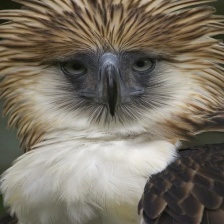
Species: PHILIPPINE EAGLE
Scientific name: PITHECOPHAGA JEFFERYI